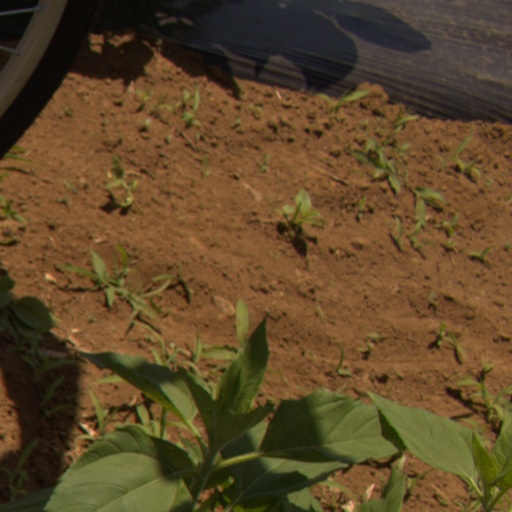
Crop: Jerusalem artichoke